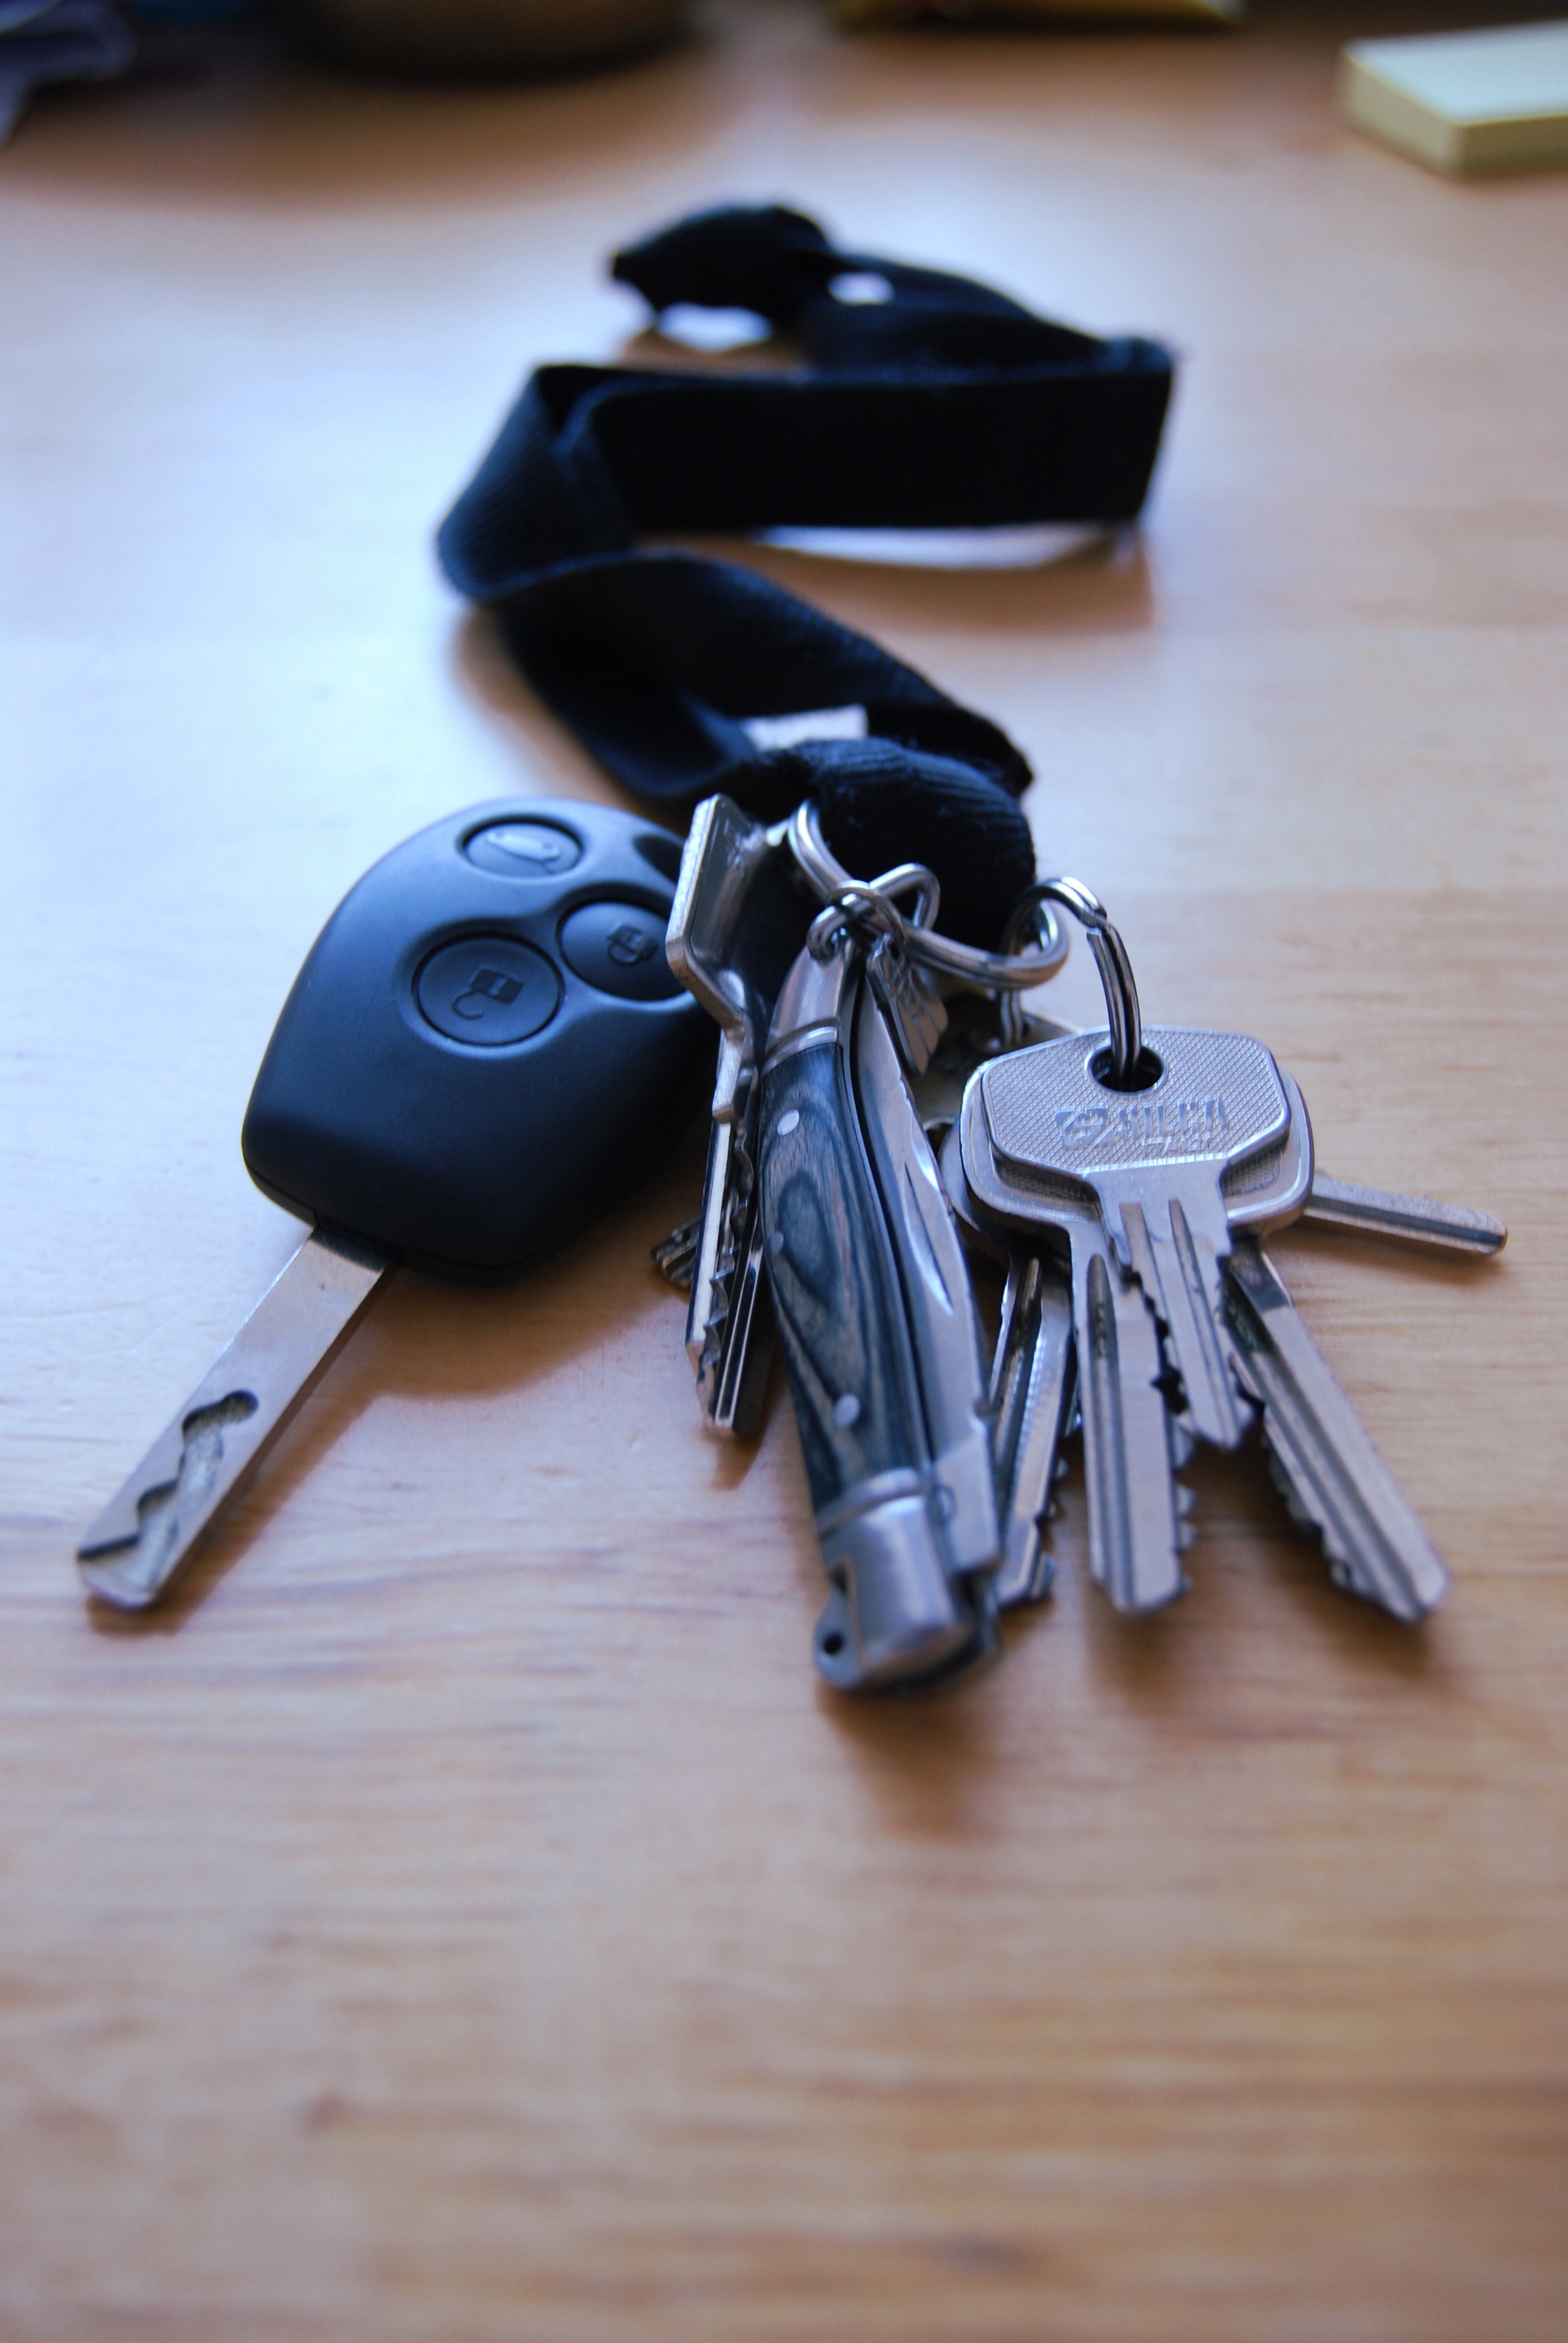
hand, keychain, morning light, product design, day start